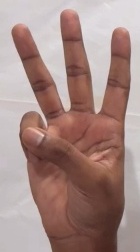
ASL sign: 6